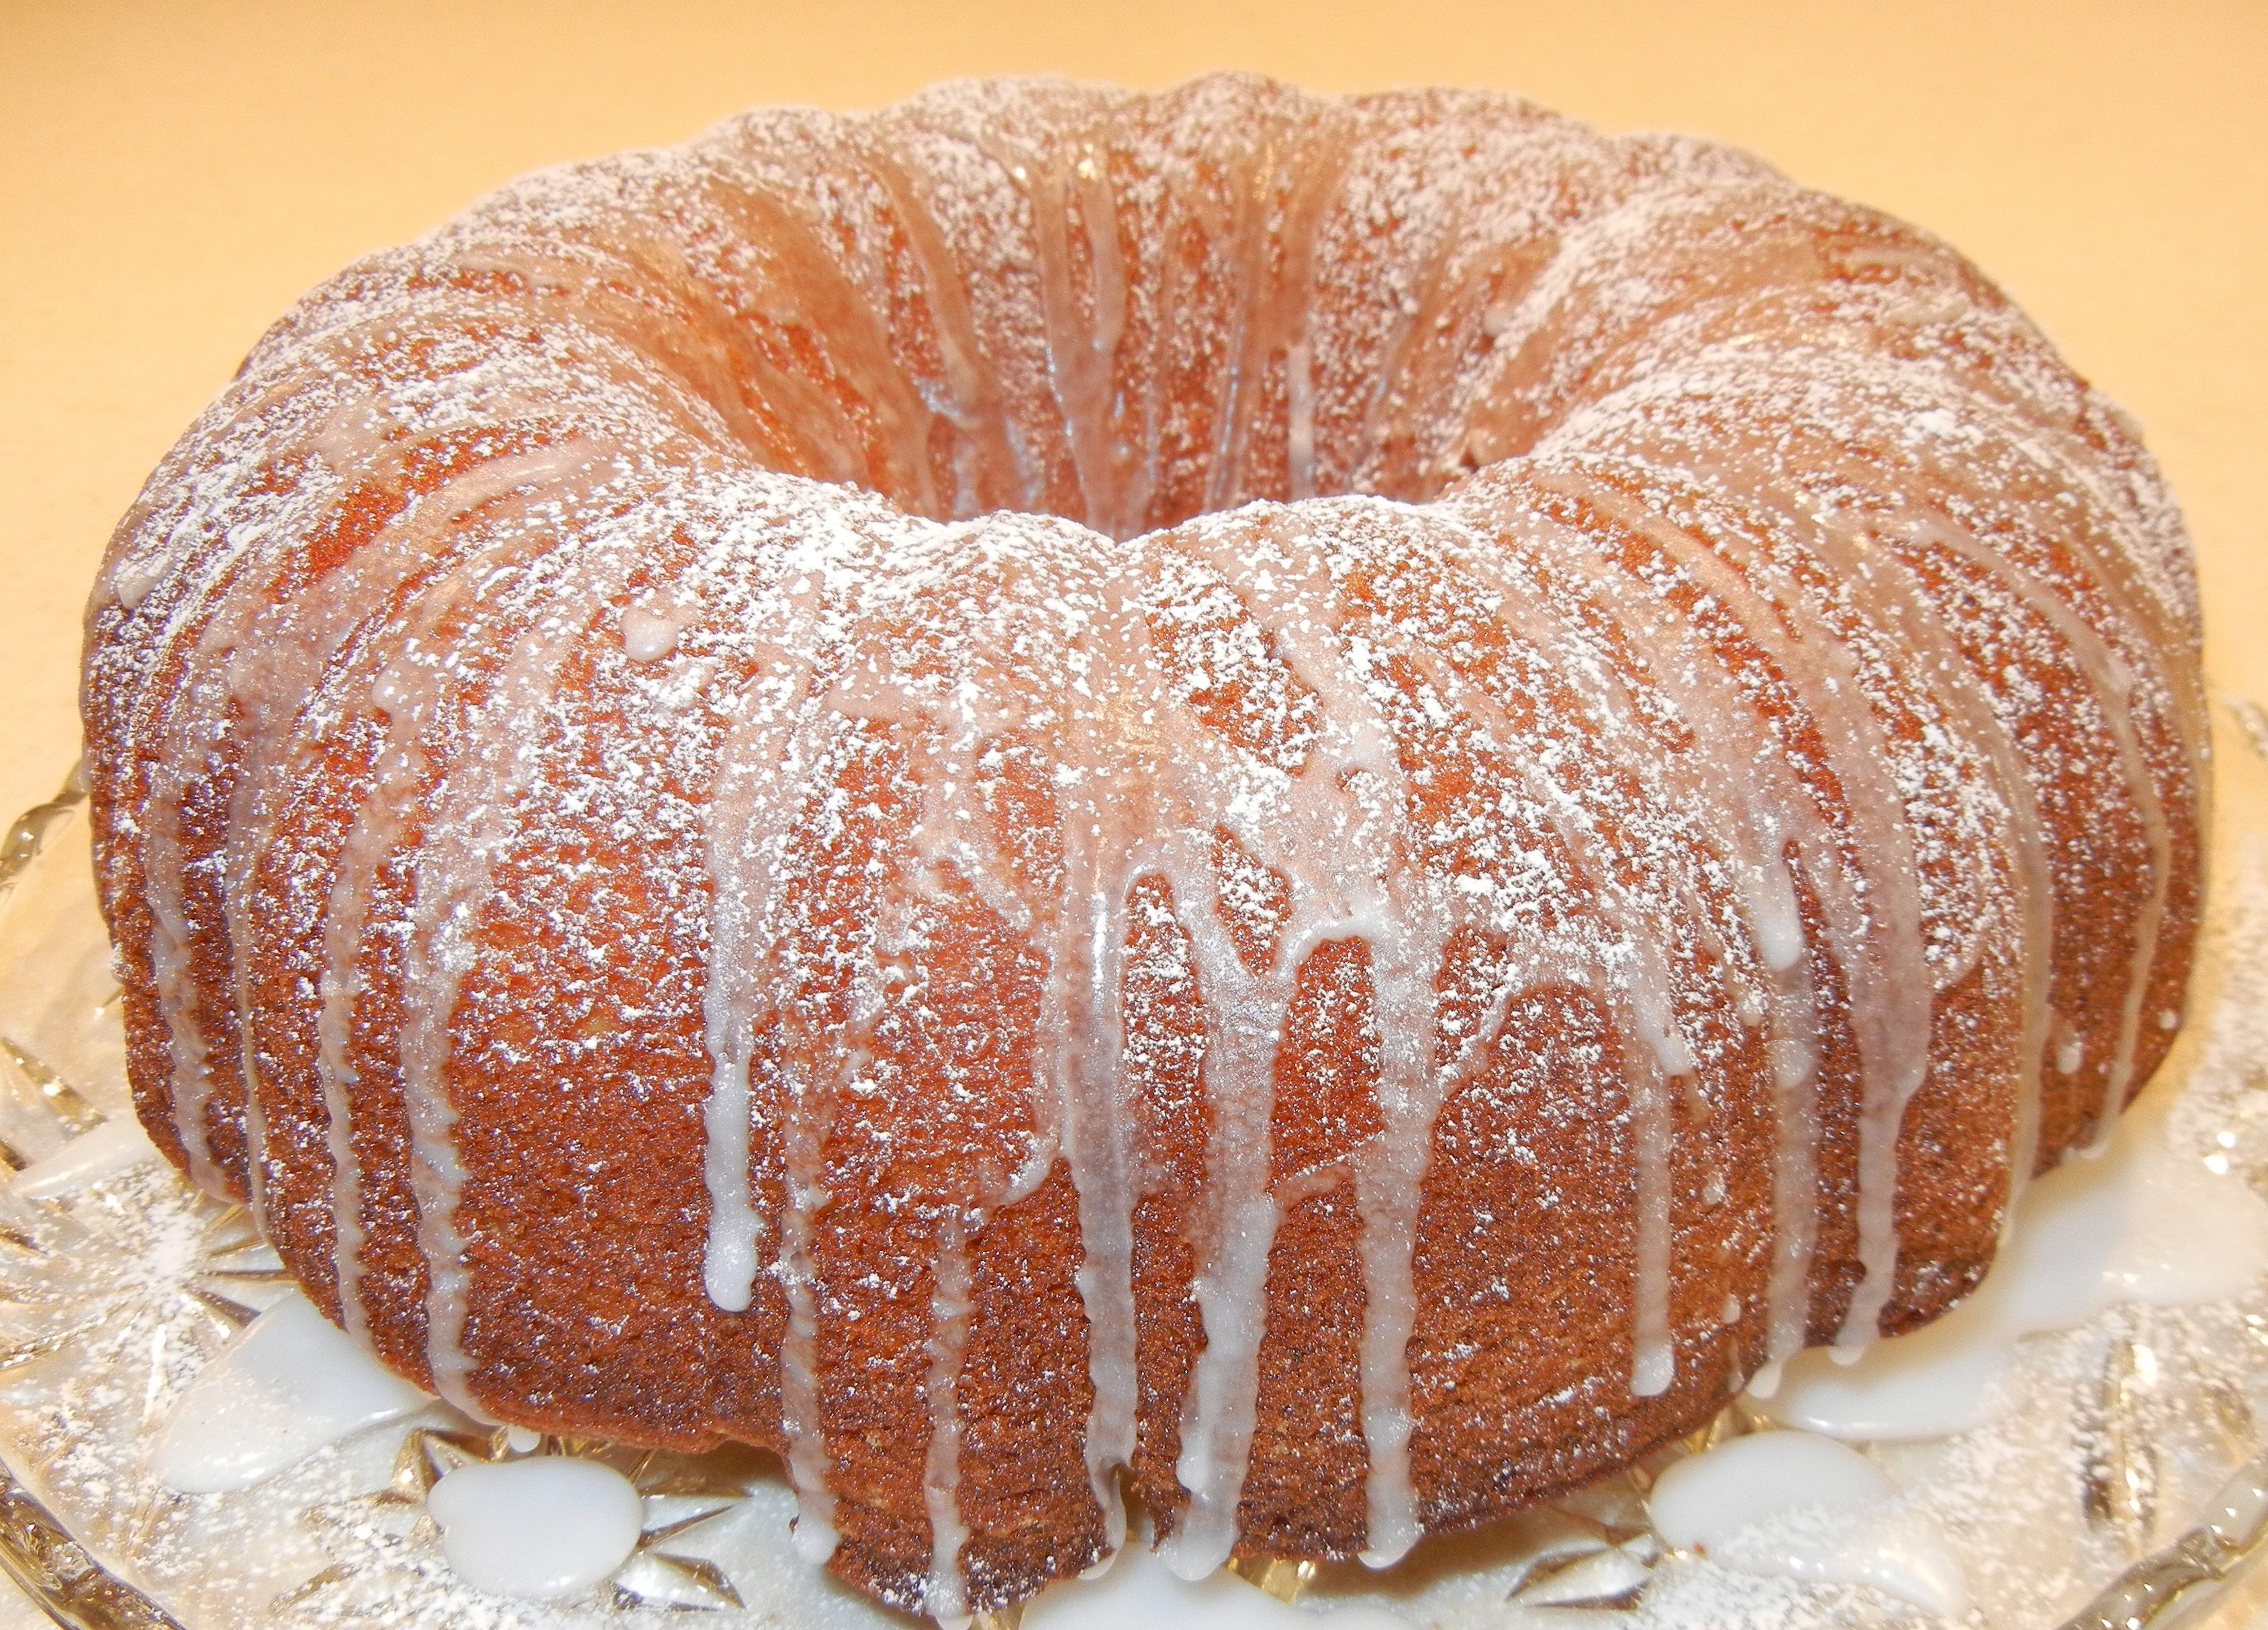
food, produce, baking, dessert, cuisine, cake, chocolate cake, icing, baked goods, glaze, torte, gugelhupf, fruit cake, babka, citrus cake, confectioner sugar, ciambella, rum cake